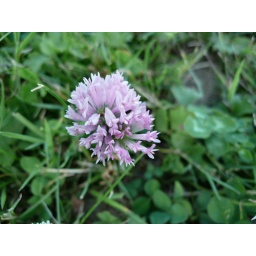
The only pink clover flower in the lawn